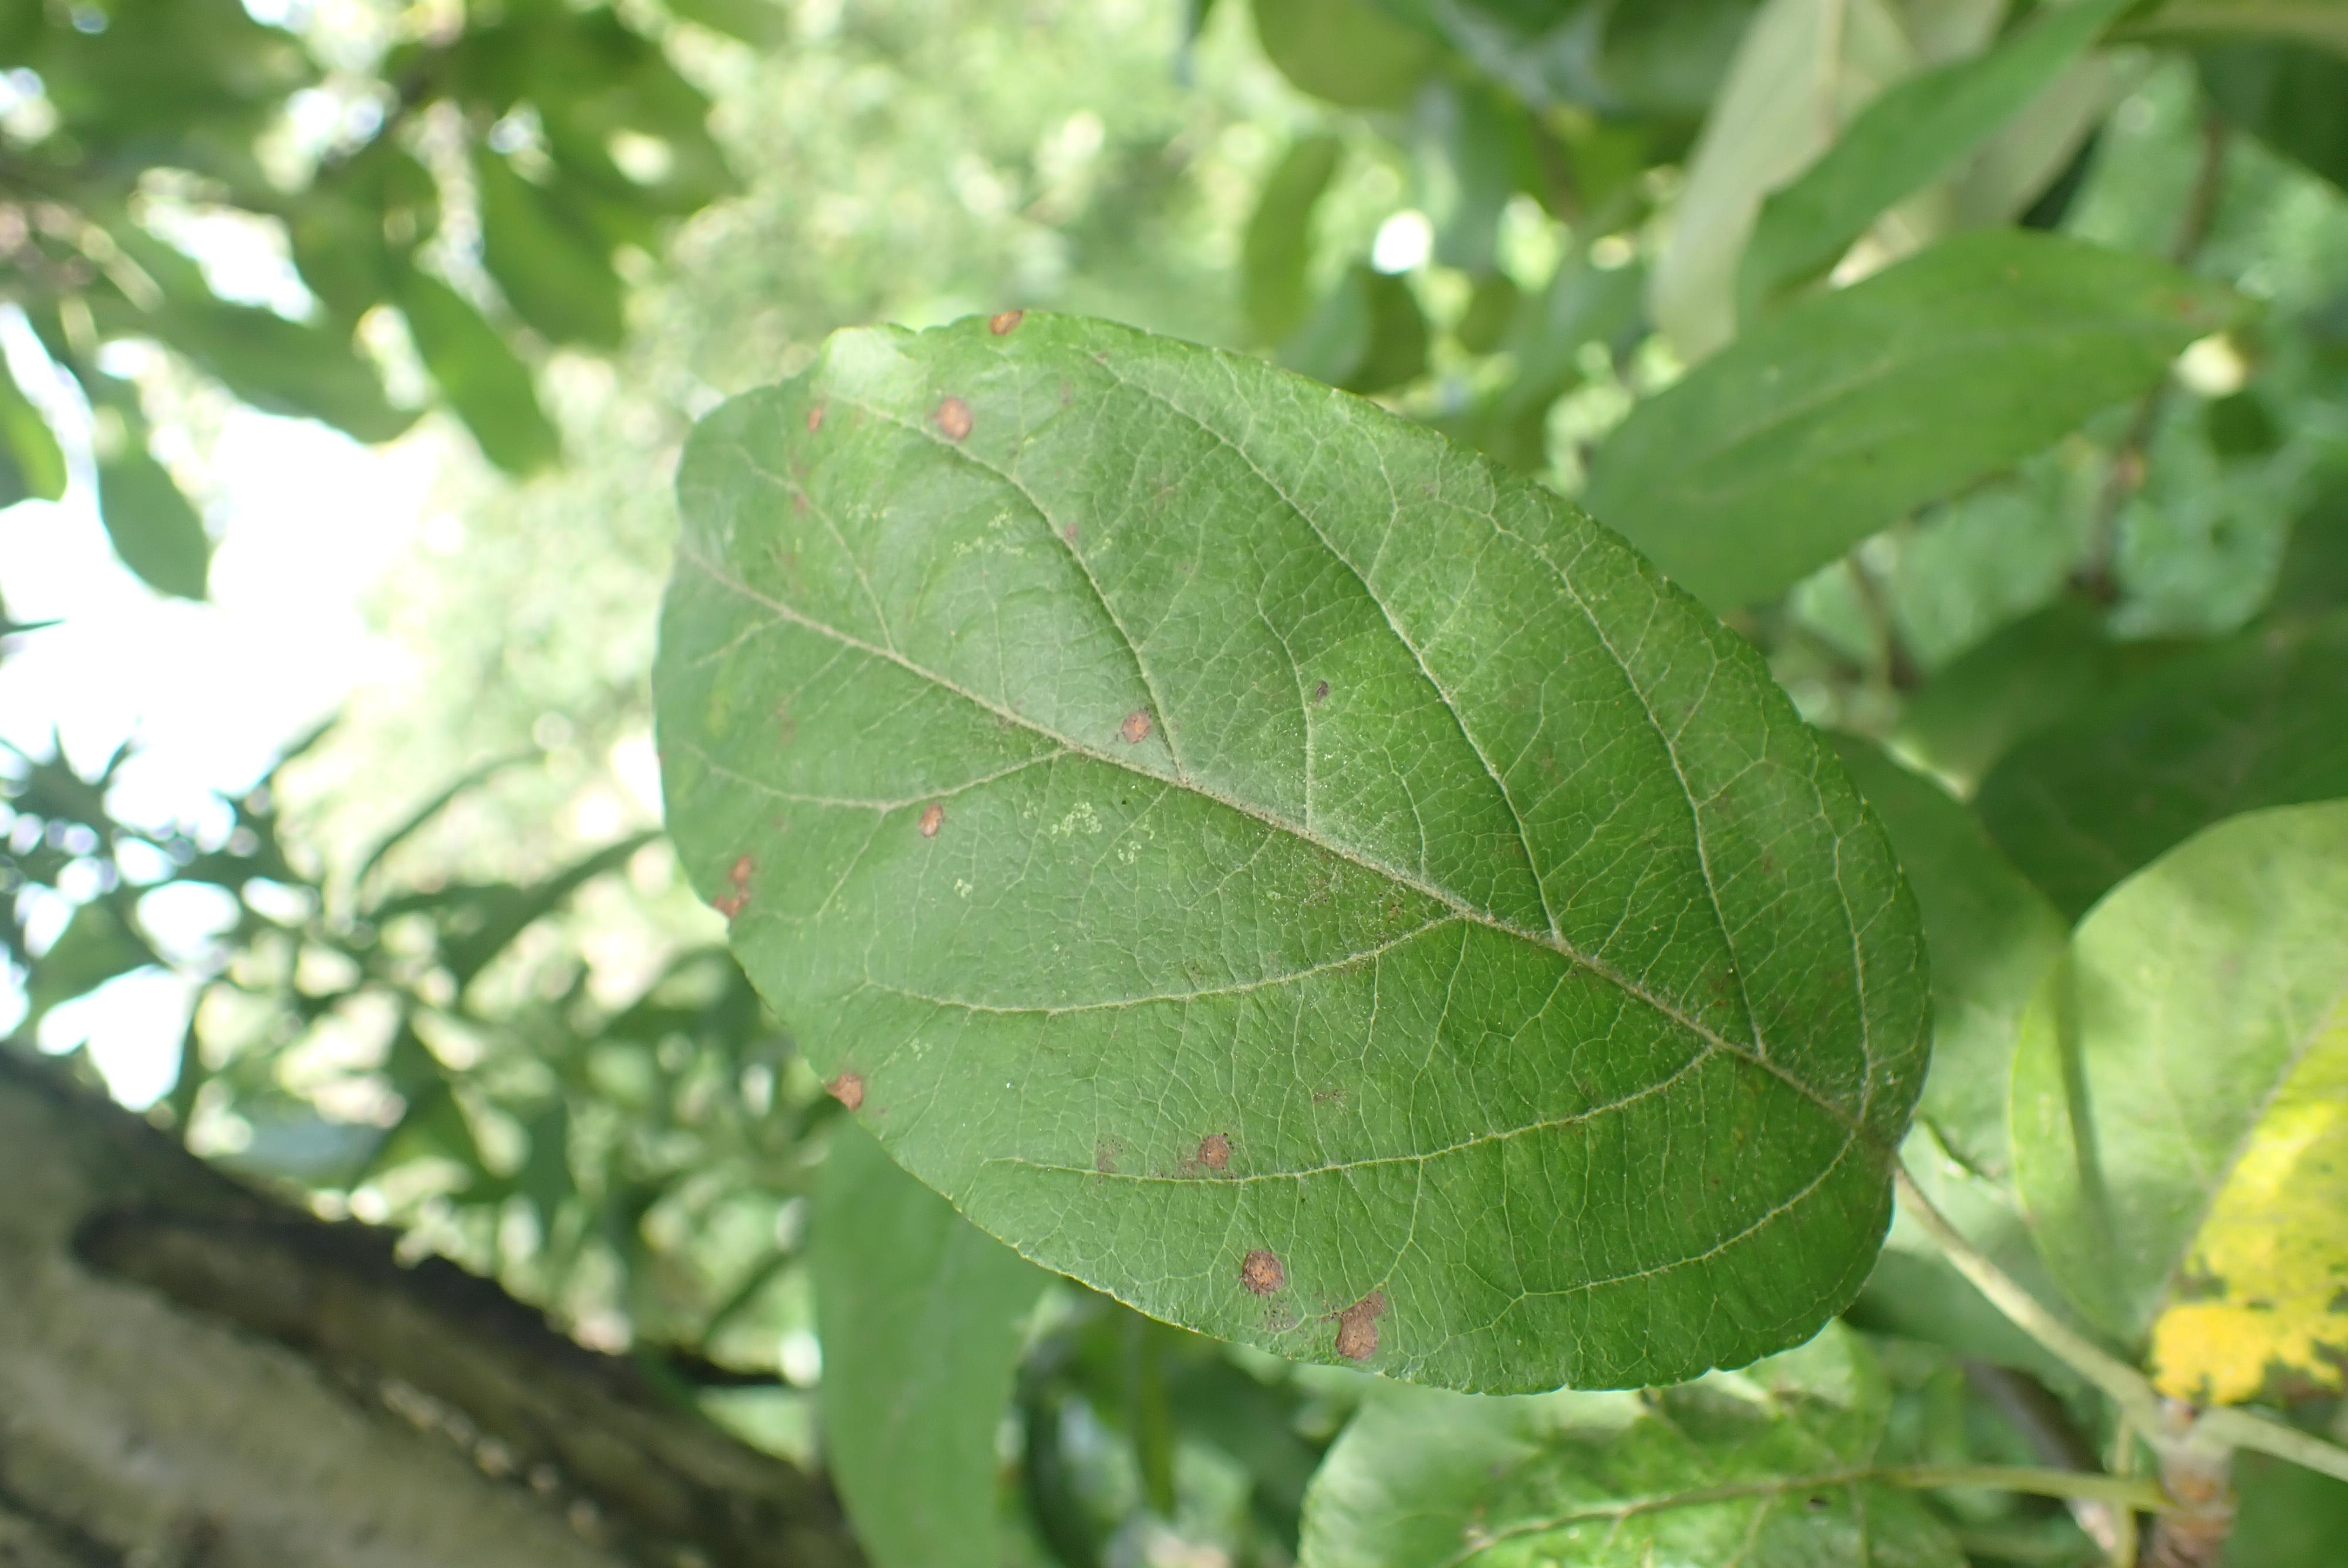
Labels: frog_eye_leaf_spot